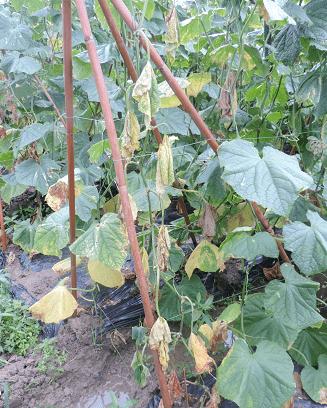
Plant: Cucumber
Disease: cucumber bacterial wilt